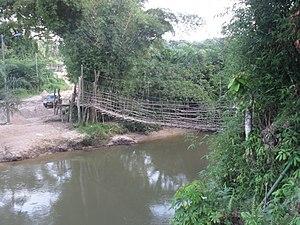
Pont en lianes sur l'Ogoulou. Pont Poungui-Mandji
Mimongo est une petite ville du sud du Gabon, chef-lieu du département d'Ogoulou dans la province de la Ngounié.